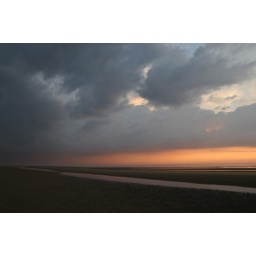
The fading light burnt an orange shaft under the towering clouds that later produced lightning.